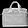
Label: Bag